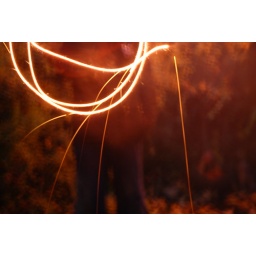
282.So i found a packet of sparklers in my kitchen drawer and i let david loose with them.pretty sweet.08/11